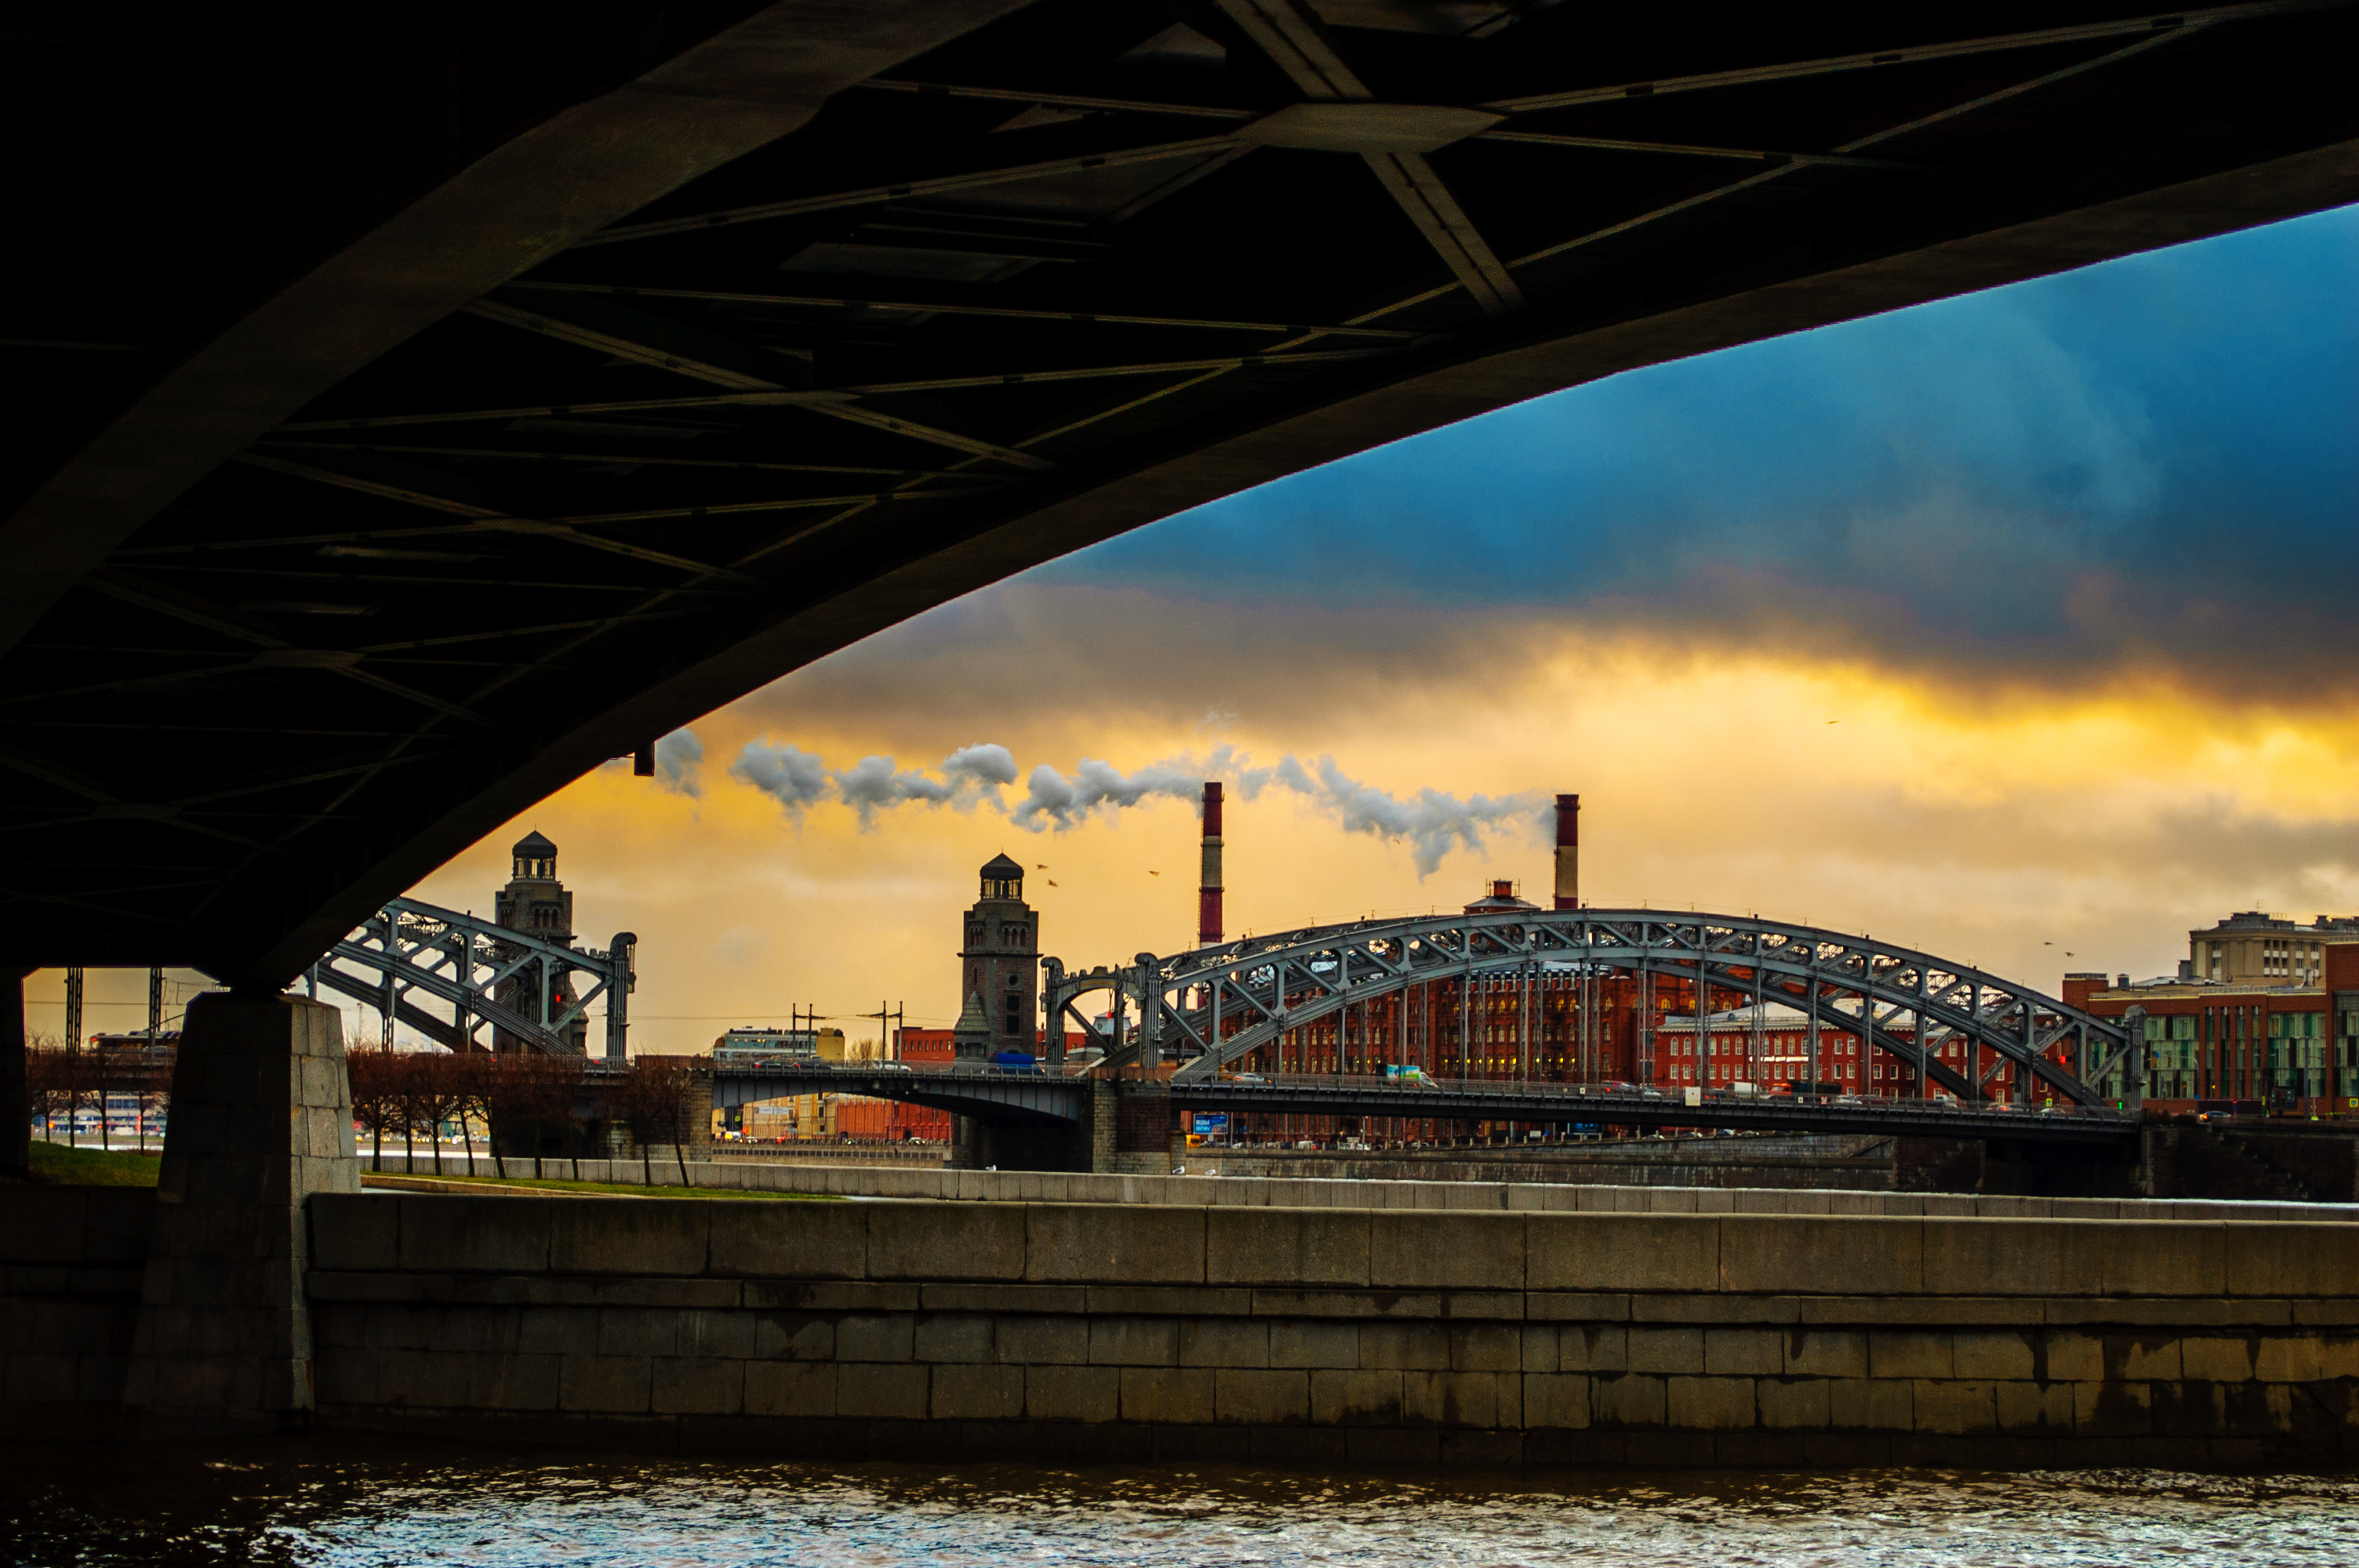
images, water, cloud, sky, lighting, girder bridge, building, bridge, cityscape, dusk, landmark, city, waterway, horizon, metropolitan area, metropolis, overpass, beam bridge, road, human settlement, sunset, evening, reflection, metal, fixed link, nonbuilding structure, box girder bridge, lake, night, arch bridge, winter, town, channel, darkness, tree, suspension bridge, concrete bridge, skyline, afterglow, cantilever bridge, downtown, canal, transport, tourist attraction, harbor, arch, ship, cable stayed bridge, ocean, river, truss bridge